Bebu Silvetti

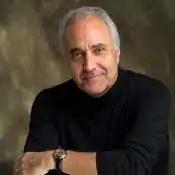

Juan Fernando Silvetti Adorno (March 27, 1944 – July 5, 2003), professionally known as Bebu Silvetti or simply Silvetti, was an Argentine-Mexican pianist, composer, conductor, arranger, and record producer. In the 1970s he moved to Mexico and became a citizen. Popularly known for the 1975 instrumental disco hit, "Lluvia De Primavera" ("Spring Rain" in English), the album was produced in Spain and for the 1980 modern instrumental mariachi album. Silvetti was also a successful, Grammy-winning producer for a wide variety of Latin and international music performers. He was the father of six children, including the actress . Silvetti also worked in the music of successful films and telenovelas in Mexico.